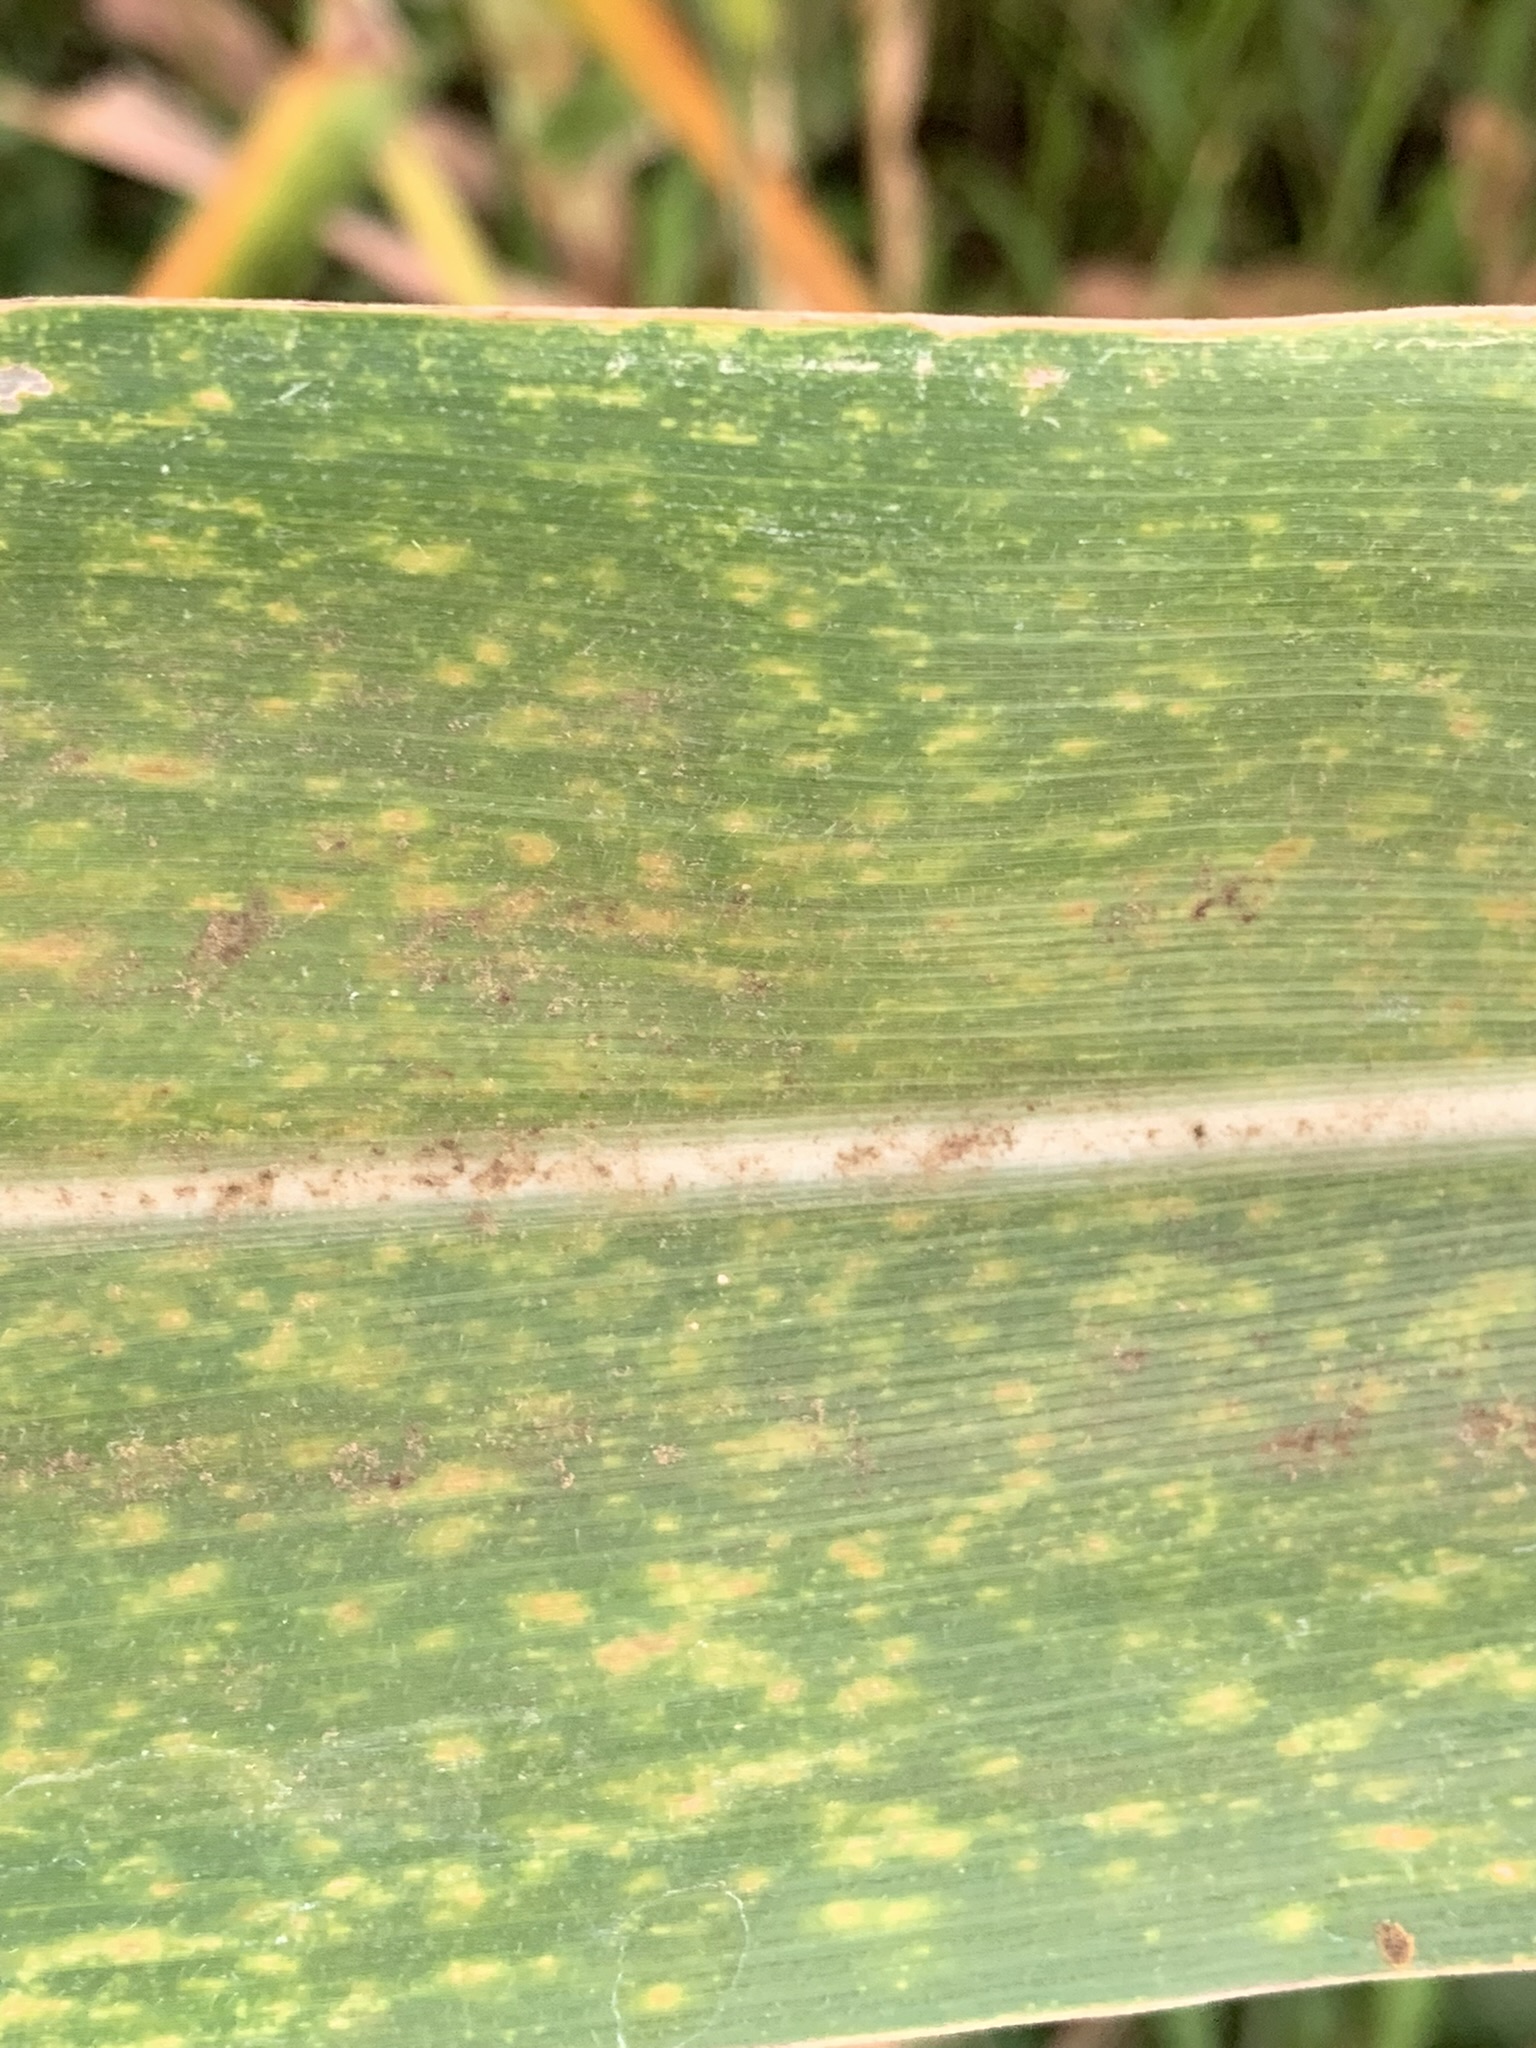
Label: MLN